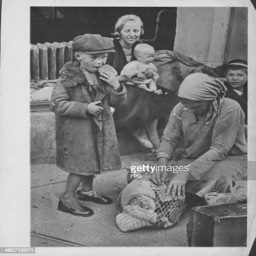
hungry poverty stricken families on the streets during country circa 19411945